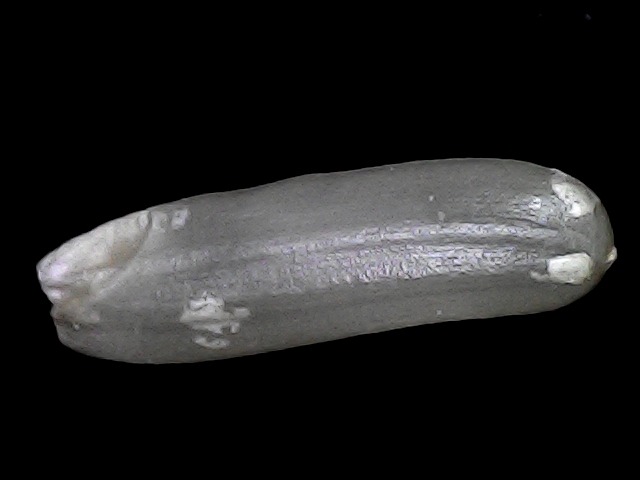
Rice variety: BRRI102